Eli Erlick

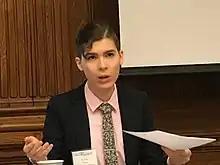
Erlick speaking at Harvard University in 2018

Erlick writes about political philosophy, social movements, and transgender communities. She is a doctoral candidate at the University of California, Santa Cruz in its Feminist Studies and History of Consciousness departments. In 2017, she became Glamour Magazine's first transgender college woman of the year.